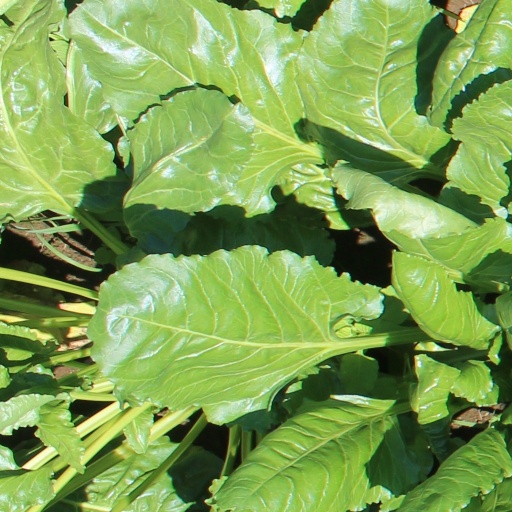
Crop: sugar beet